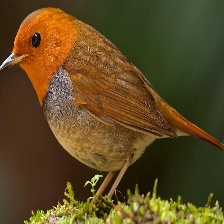
Species: JAPANESE ROBIN
Scientific name: ERITHACUS AKAHIGE
ImageNet parent category: robin